Berlin wool work

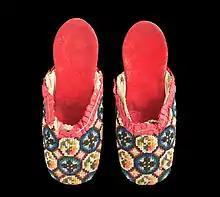
Boy's slippers, Berlin wool work, 1800–1850, Los Angeles County Museum of Art, M.2007.211.309a-b.

Berlin wool work patterns were first published in Berlin, Germany, early in the 19th century. The first Berlin wool patterns were printed in black and white on grid paper and then hand-coloured. Previously, the stitcher was expected to draw the outlines on the canvas and then stitch following the colours on the pattern. Counted stitch patterns on charted paper, similar to modern cross-stitch patterns, made it easier to execute the designs, because amateur embroiderers were able to follow the patterns using just a simple tent stitch. They were published mostly as single sheets which made them affordable to middle-class women.